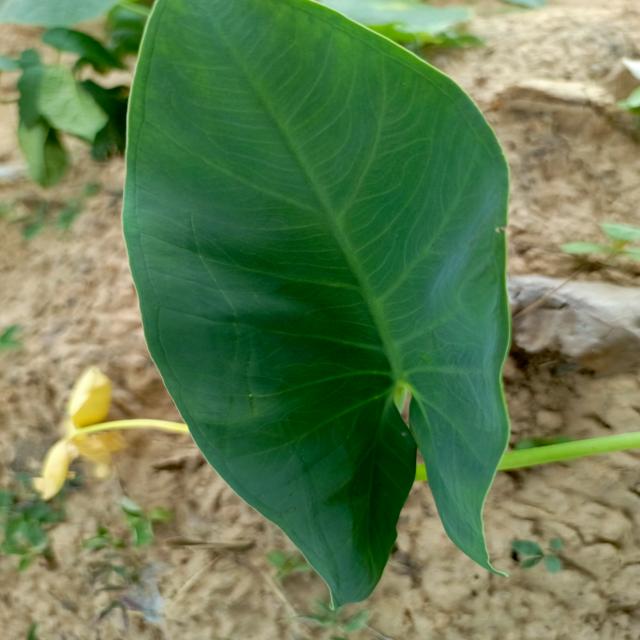
Label: Healthy